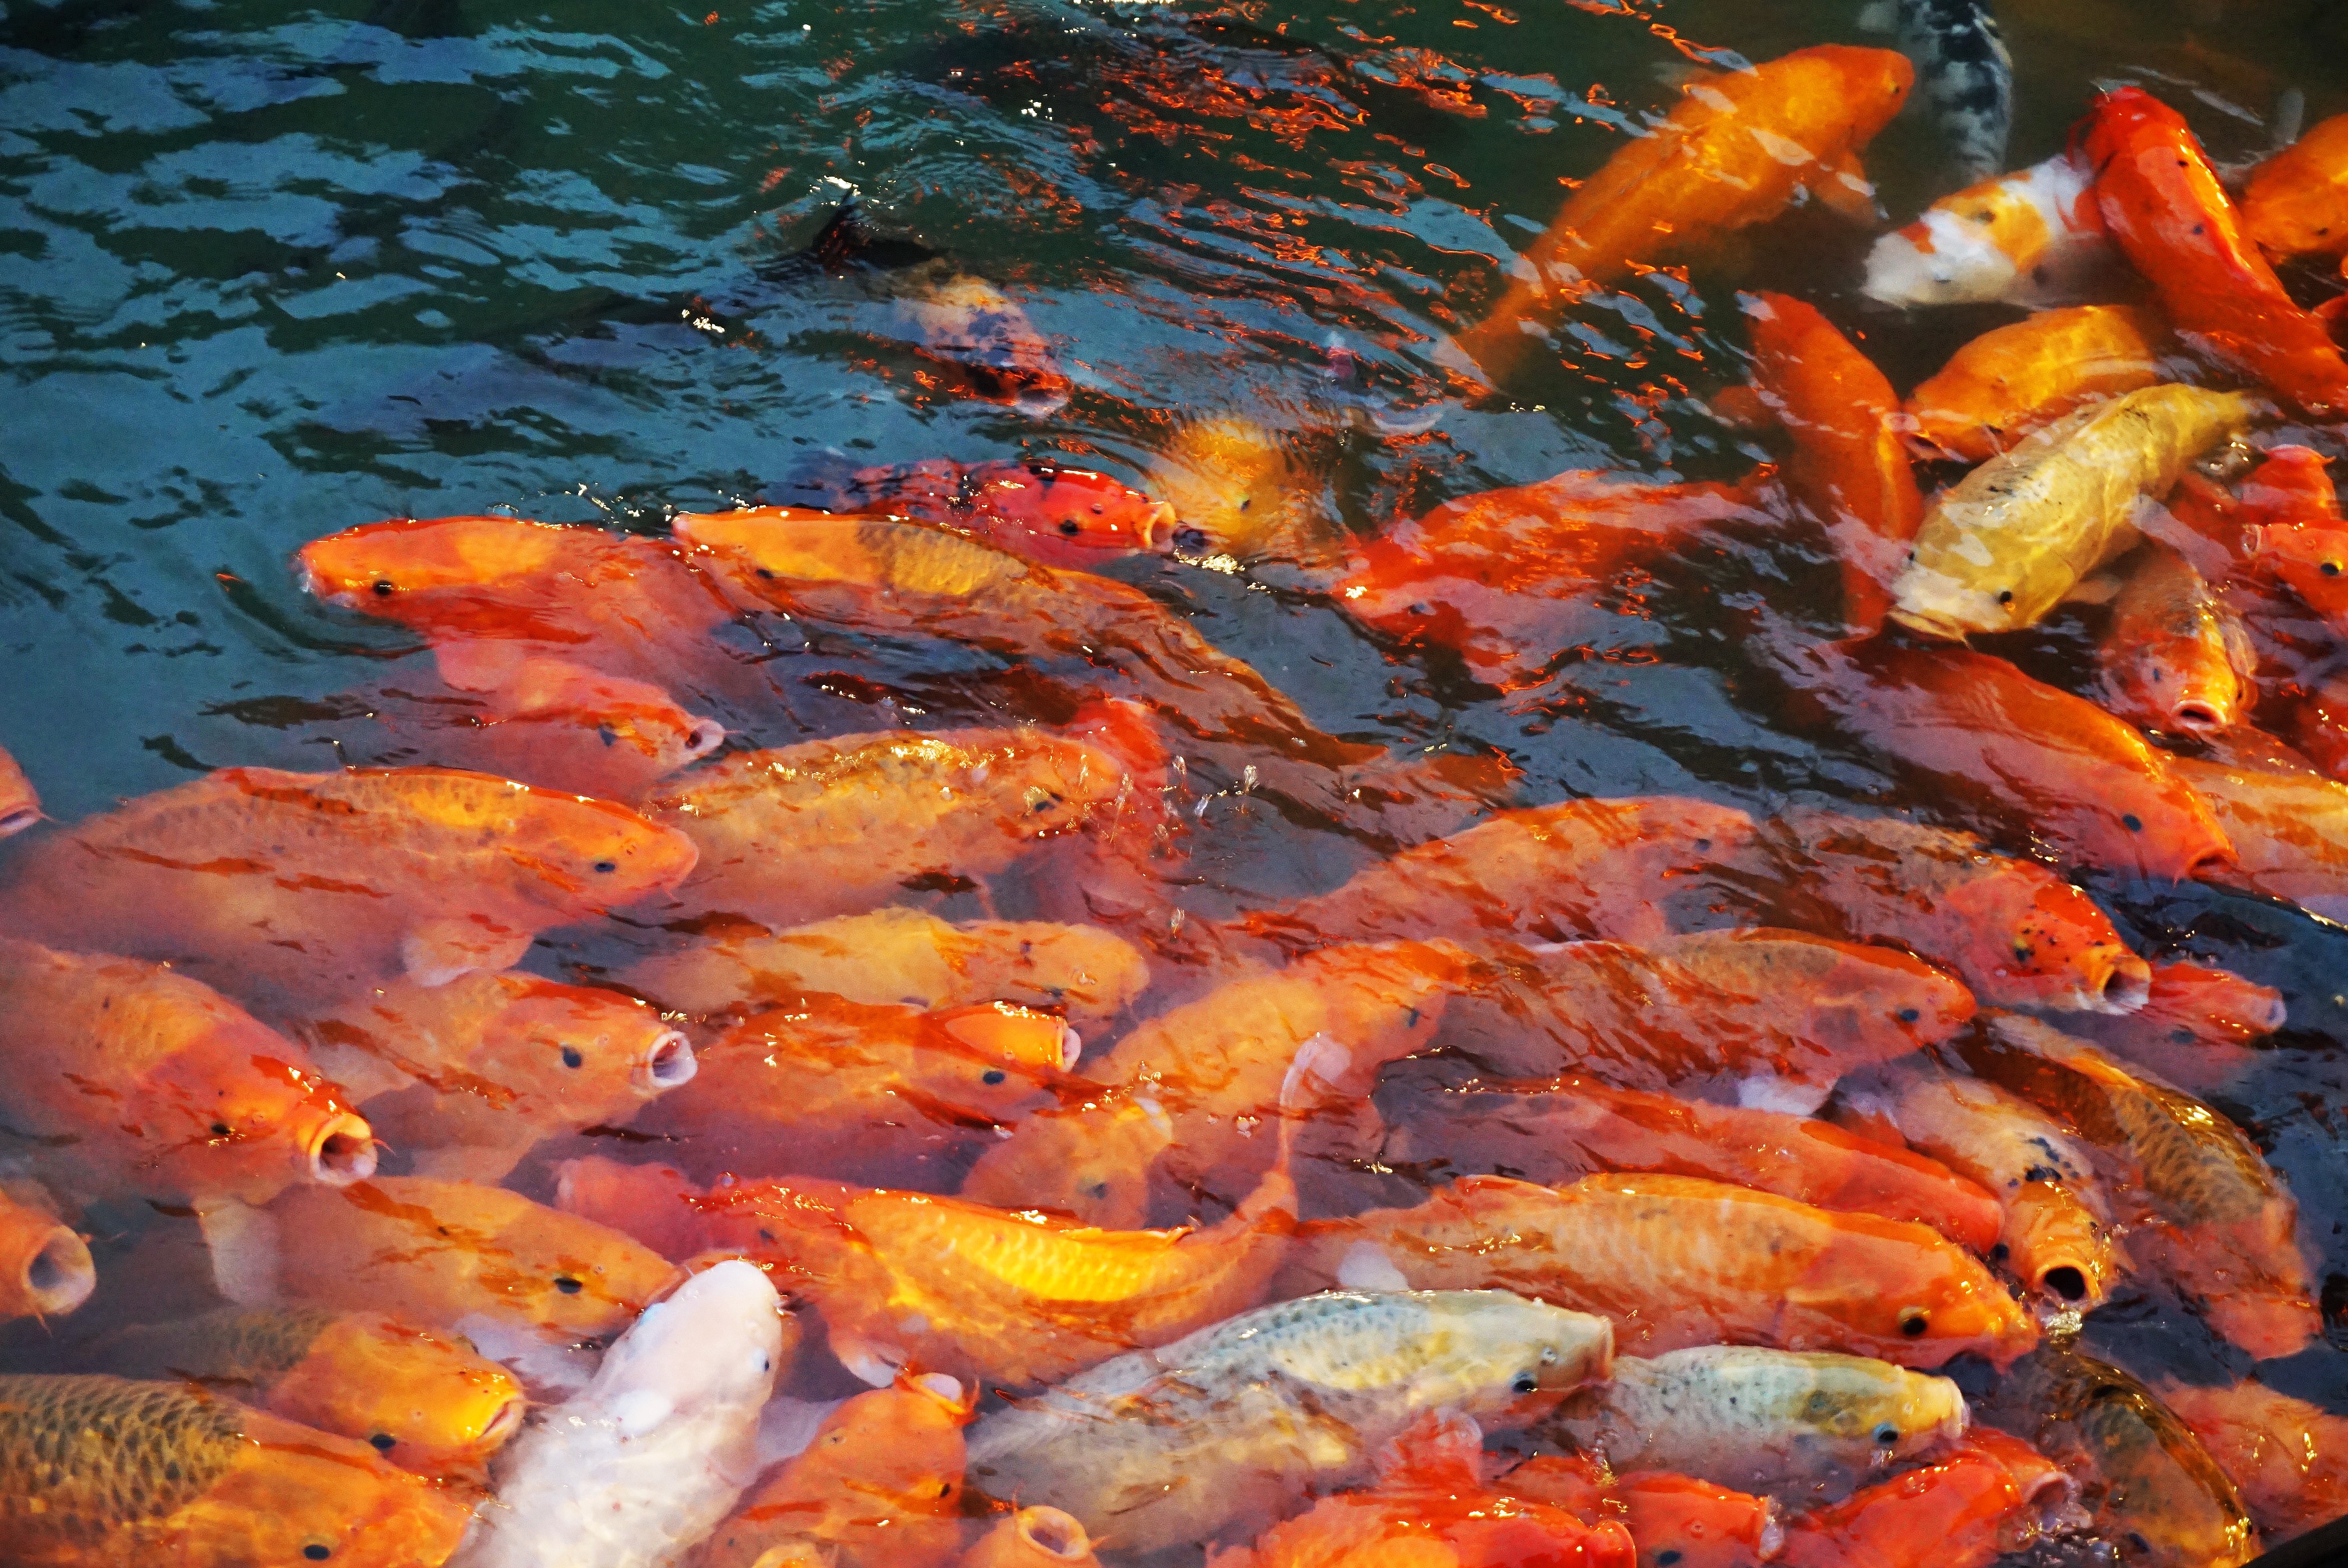
koi, marine biology, geological phenomenon, fish, goldfish